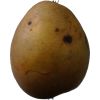
Label: Pear 3